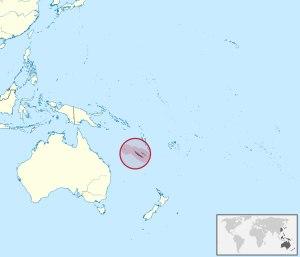
Cette liste commentée recense l'ichtyofaune en Nouvelle-Calédonie. Elle répertorie les espèces de poissons néo-calédoniens actuels et celles qui ont été récemment classifiées comme éteintes. Cette liste inclut deux écosystèmes aquatiques :
Cette liste commentée recense la mammalofaune en Nouvelle-Calédonie. Elle répertorie les espèces de mammifères néocalédoniens actuels et celles qui ont été récemment classifiées comme éteintes. Cette liste comporte 52 espèces réparties en huit ordres et 18 familles, dont une est « en danger critique d'extinction », cinq sont « en danger », sept sont « vulnérables », une est « quasi menacée » et quinze ont des « données insuffisantes » pour être classées.